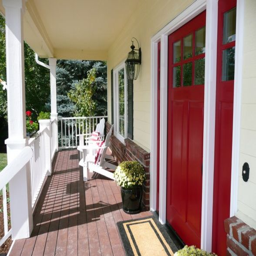
i am going to live in a yellow house !